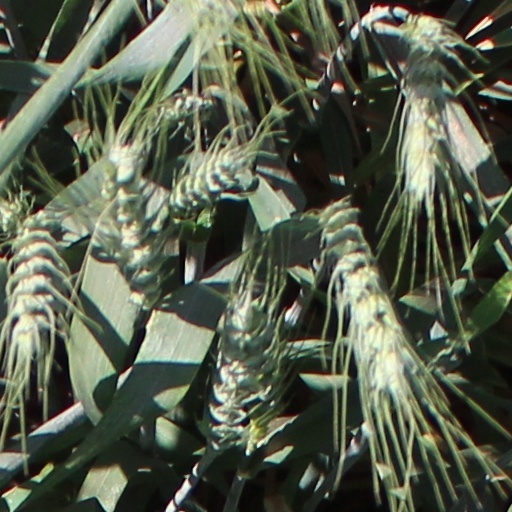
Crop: wheat